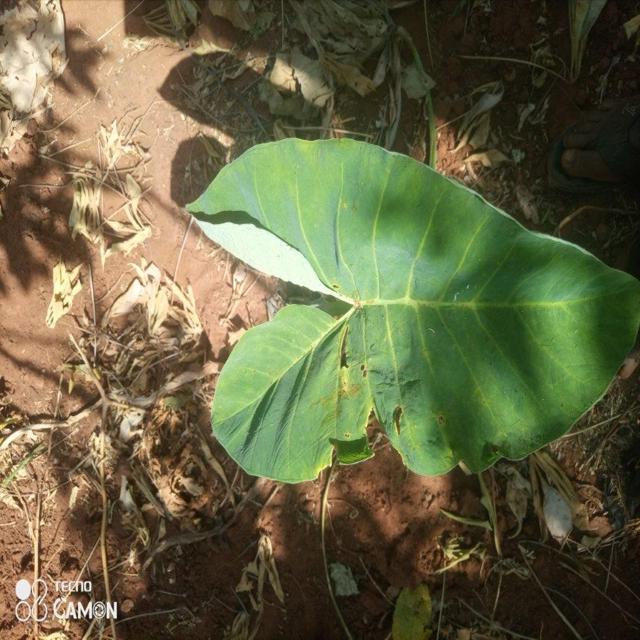
Label: Early_Blight